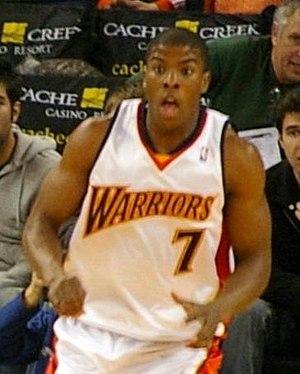
La saison NBA 2010-2011 est la 62ᵉ saison de la NBA.
Kelenna David Azubuike se prononce "Azabouki" est un joueur professionnel de basket-ball. C'est un ailier de 1,96 mètre. Ses performances aux contres et au dunk l'ont fait connaître. Son surnom est "Booky".